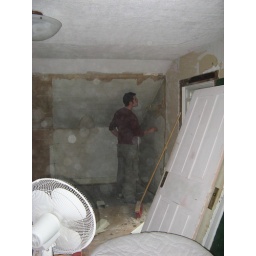
Jory is standing in what is soon to be the expanded bathroom that will bump into the master bedroom. Yeah!